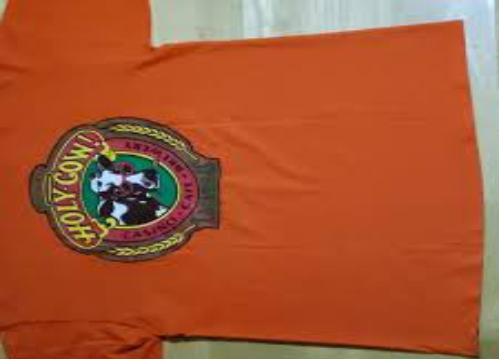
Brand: holy cow casino
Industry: Food